National Institute of Statistics and Census of Argentina

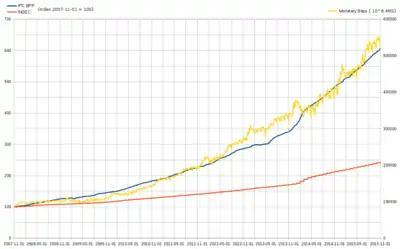
CPI from MIT Billion Prices project (blue), INDEC (orange) and monetary base (yellow) from November 2007 to December 2015. CPI index: 2007-11-01 = 100.

Although nominally independent, under the Nestor and Cristina Kirchner presidencies INDEC was subject to strong political pressure from the government, and its statistics were not considered trustworthy. Because INDEC's statistics were reported as being manipulated by the Kirchner government, it was considered "discredited".